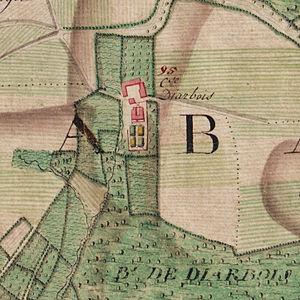
Jumet (Charleroi-Belgique), château de Diarbois vers 1775. Actuellement parc de la Serna. Carte de Cabinet des Pays-Bas autrichiens La carte de Cabinet des Pays-Bas autrichiens a été levée sous la direction du comte de Ferraris entre 1770 et 1777. Il s'agit d'un document militaire réalisé en trois exemplaires et dont l'échelle originale est 1 / 11 520. La carte est entièrement manuscrite et procède de levers sur le terrain.
Le parc de la Serna est un parc de la section de Jumet à Charleroi, situé en bordure de l'aéroport de Charleroi-Bruxelles-Sud et de la zone industrielle adjacente.